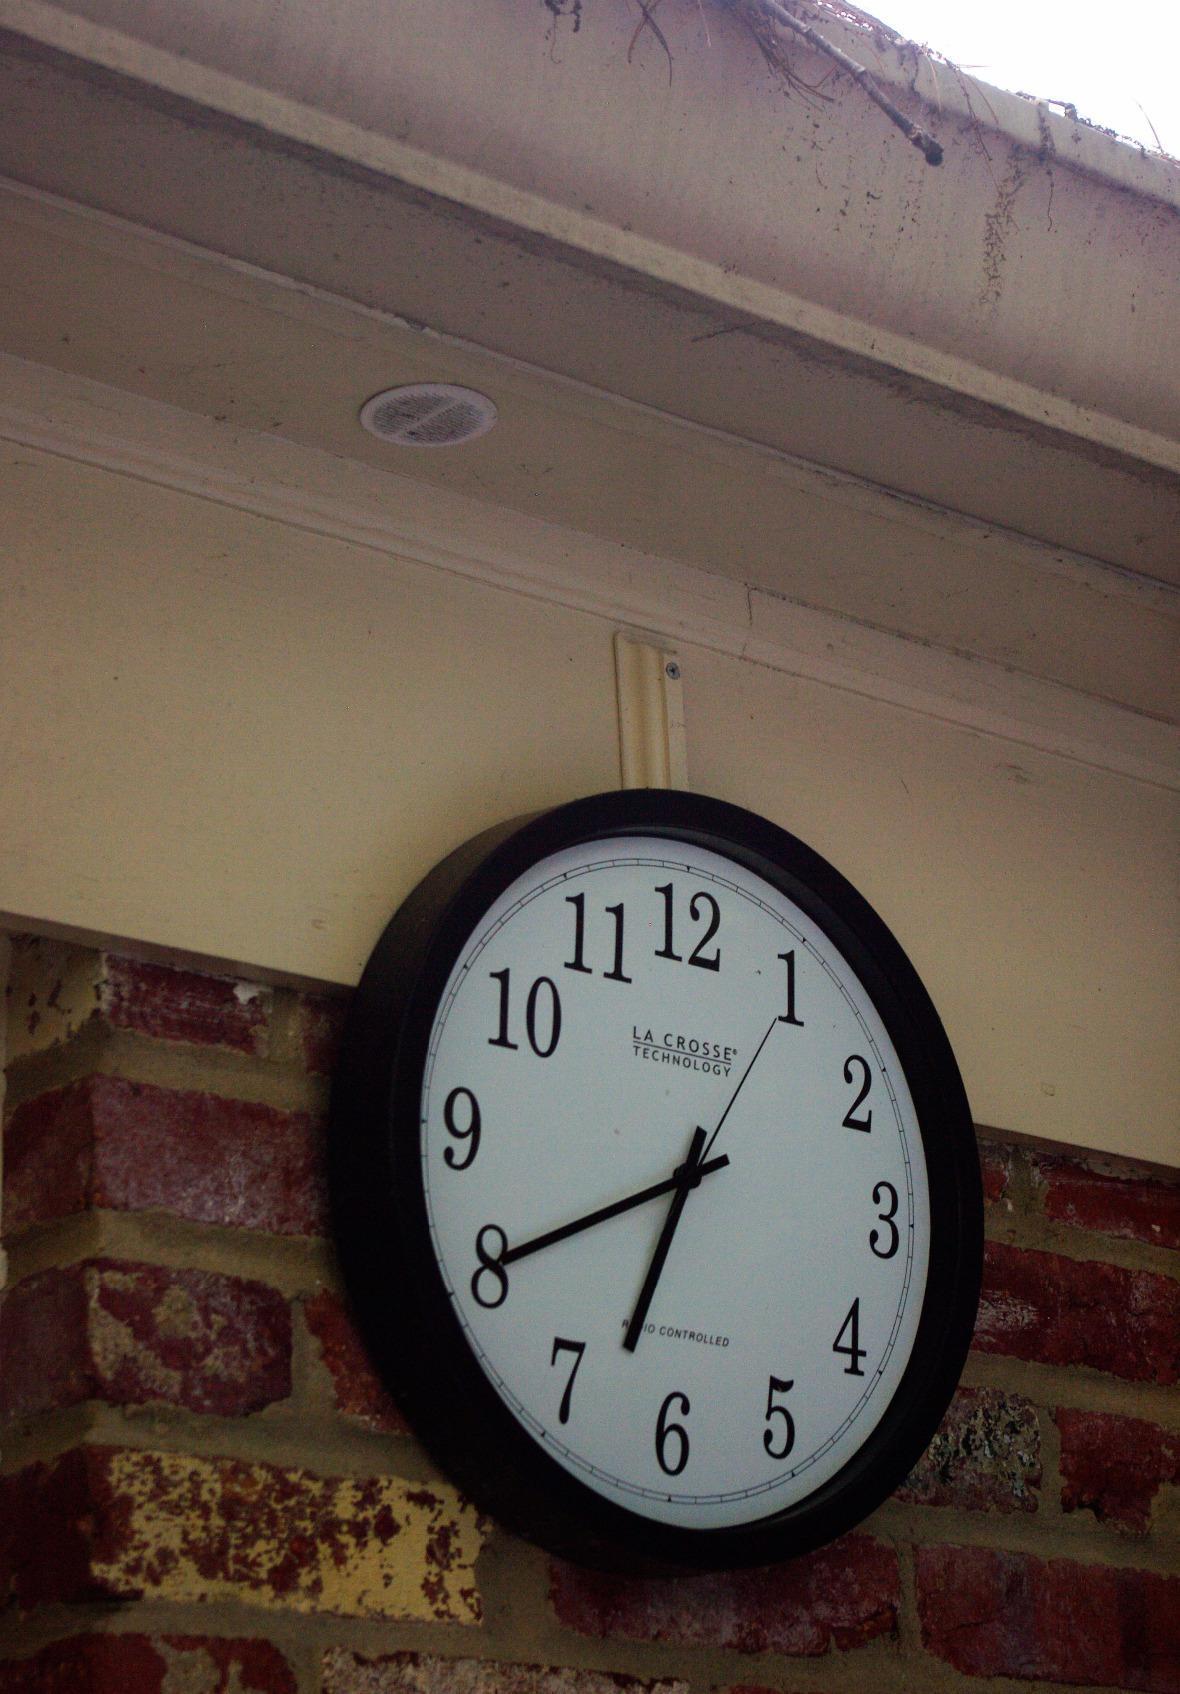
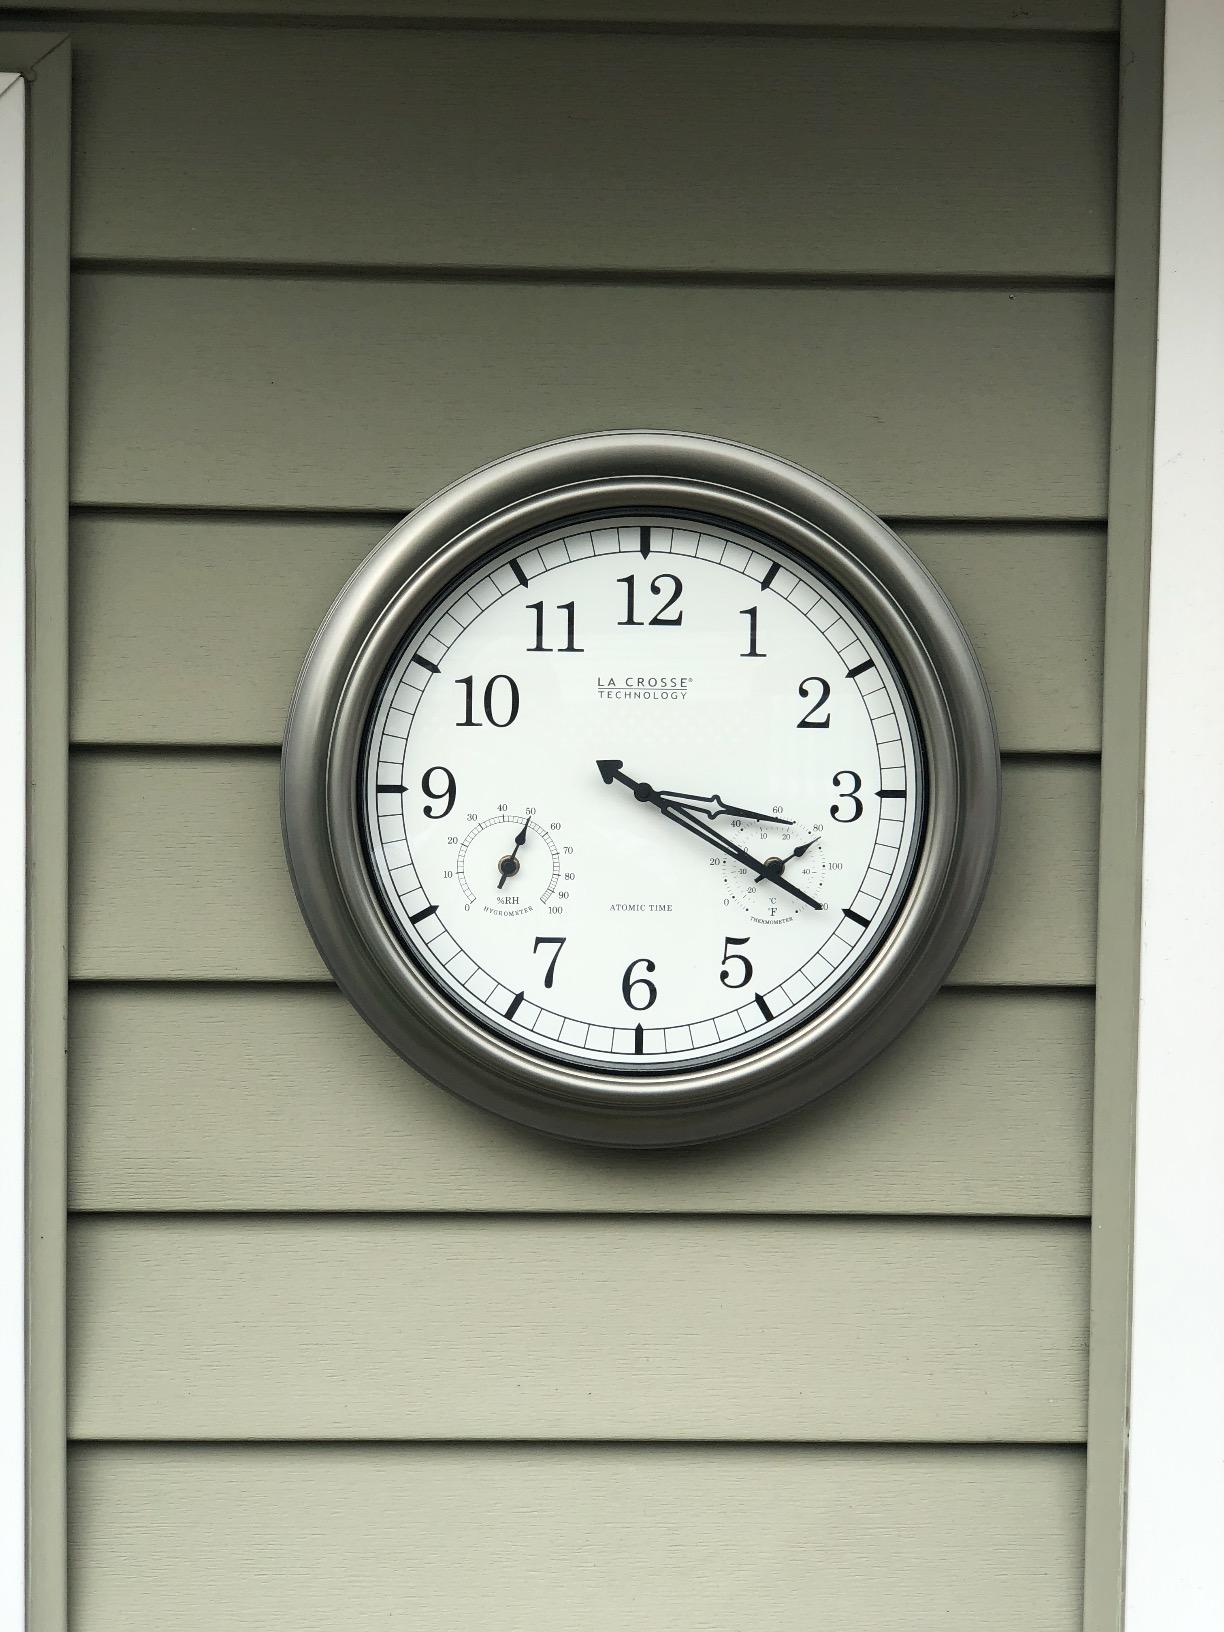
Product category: clock
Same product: no